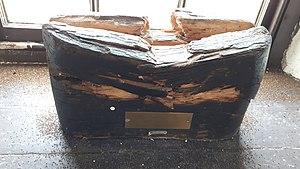
Bloc de sacrifice dans la salle de contrôle de la machine à vapeur de la mine Taylor's Shaft East Pool. Un bloc de bois sacrifié a été utilisé comme mécanisme de protection et d'alarme sonore pour aviser immédiatement l'exploitant d'une installation de pompage d'eau de mine lorsqu'une trop grande quantité de vapeur serait appliquée dans des conditions de pompage à faible puissance. Afin d'éviter une panne de la machine, l'opérateur devait alors immédiatement arrêter ou réduire l'entrée de vapeur.